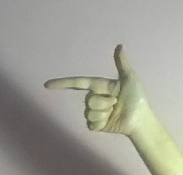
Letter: yaa